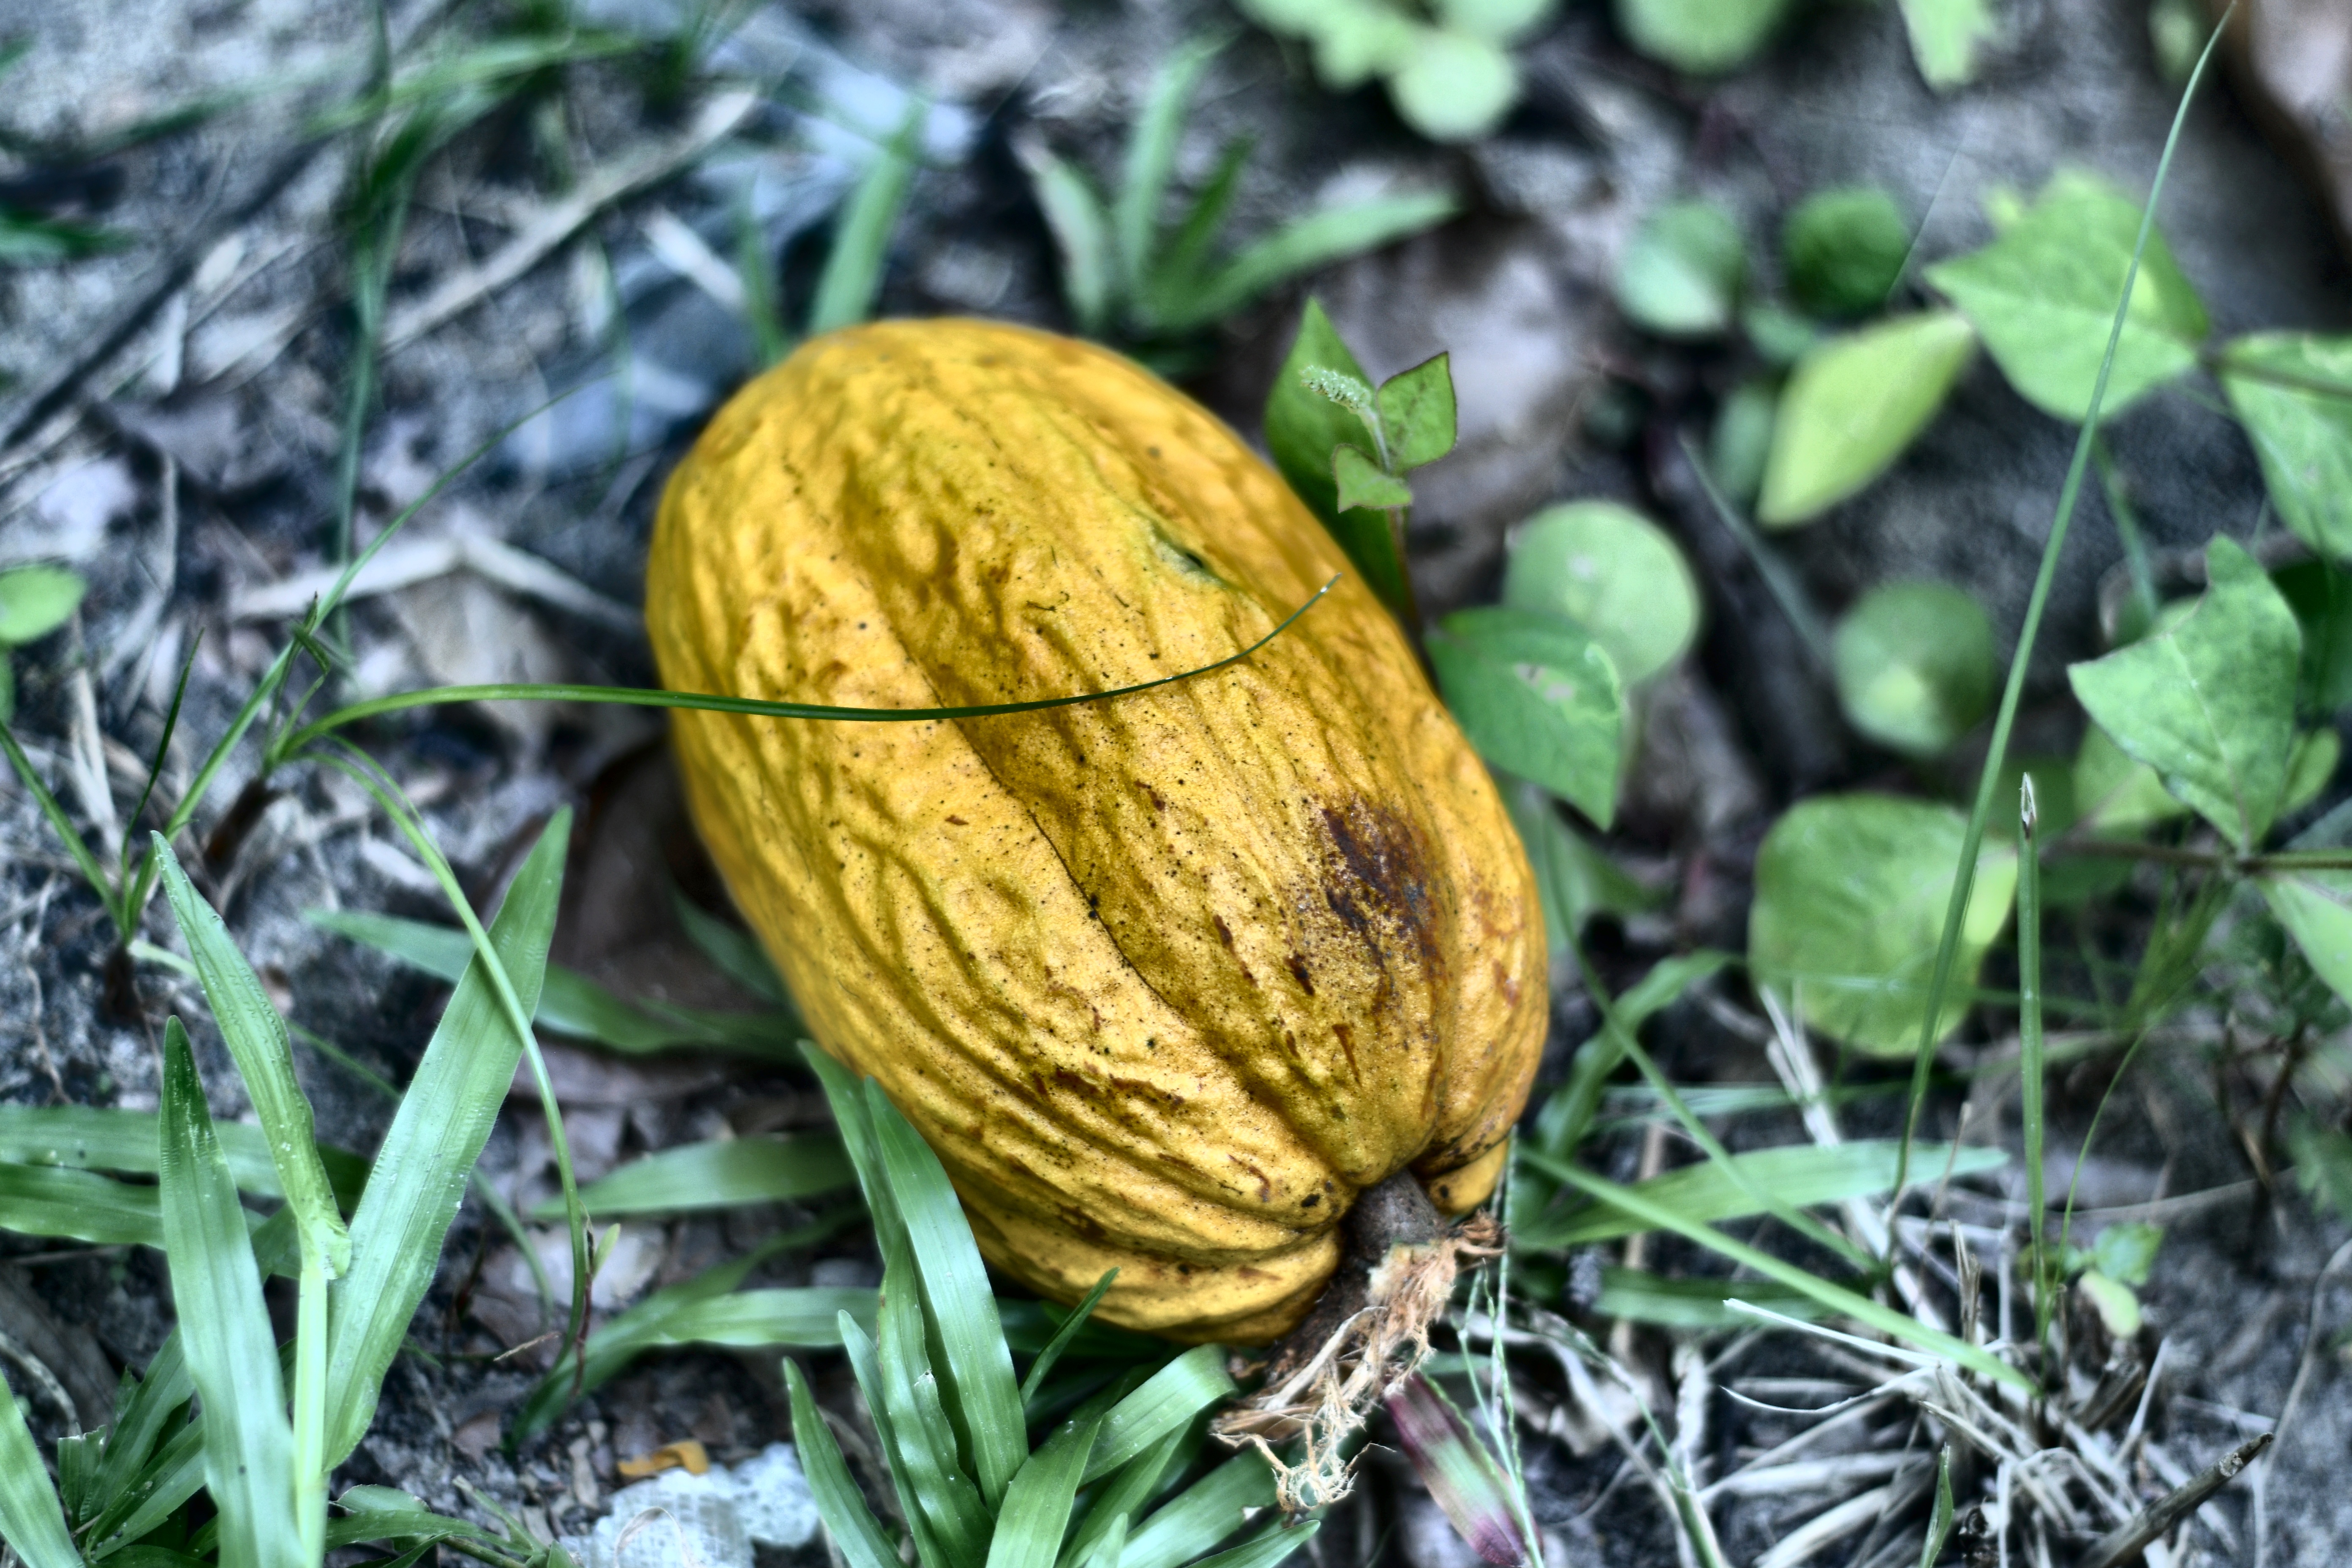
Maturity: mature
Variety: Guiana